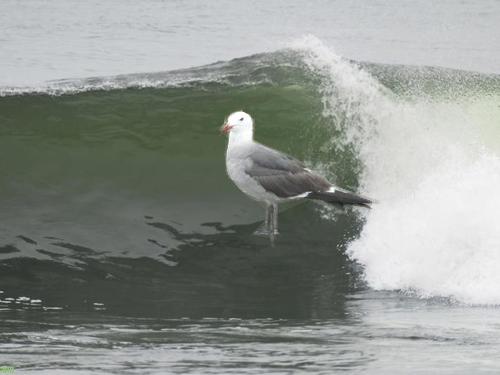
Bird species: Heermann_Gull
Bird type: waterbird
Background: water